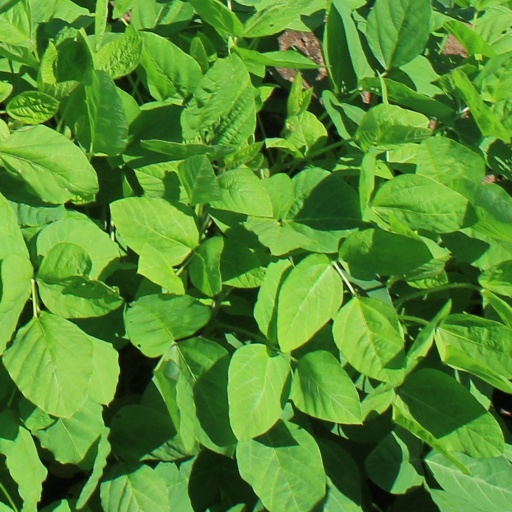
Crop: soybean